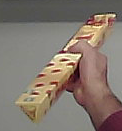
Product: toblerone_white